Louis Antoine de Saint-Just

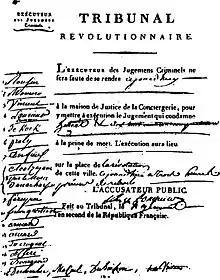
Order of the Revolutionary Tribunal condemning the Hébertists

Saint-Just, in his role as president of the Convention, announced unequivocally that "whoever vilified or attacked the dignity of the revolutionary government should be condemned to death". The Convention agreed in a vote on 13 Ventôse Year II (3 March 1794). Robespierre joined Saint-Just in his attacks on Hébert. Hébert and his closest associates were arrested the following day. A little over a week later, Saint-Just told the Convention that the Hébertists' activities were part of a foreign plot against the government. The accused were sent to face the Revolutionary Tribunal. Saint-Just vowed, "No more pity, no weakness towards the guilty... Henceforth the government will pardon no more crimes." On 4 Germinal (24 March 1794), the Tribunal sent Hébert, Charles-Philippe Ronsin, François-Nicolas Vincent, and most other prominent Hébertists to the guillotine.